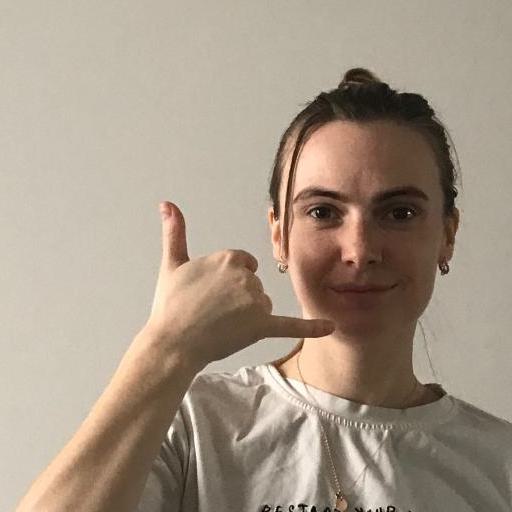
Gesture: call